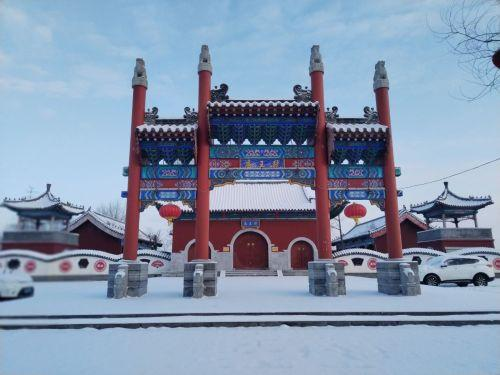
地标名称：河东区龙王庙
所在城市：临沂市·河东区